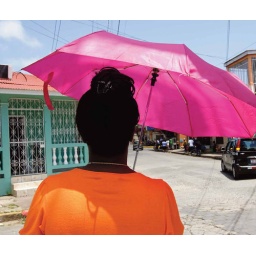
A woman walking down a street in Bluefields.